Kuopio

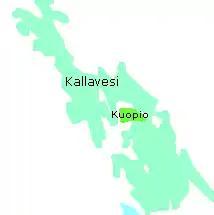
Kuopio is almost completely surrounded by lake Kallavesi.

The city is surrounded by Lake Kallavesi, and several parts of it are built on islands. With an area of Lake Kallavesi is the tenth largest lake in Finland. In the wake of the Yoldia Sea, which followed the Weichselian glaciation and preceded the Baltic Sea, there are ancient beaches up to 140 m above the current sea level, of which the current Lake Kallavesi is 82 m above sea level. Kuopio's ample waterfronts and islands are also used in the "Saaristokaupunki" (lit. "Archipelago city") -project, the biggest residential area currently being built in Finland. Saaristokaupunki will accommodate a total of 14,000 inhabitants in 2015. All houses will be situated no more than from the nearest lakeshore.